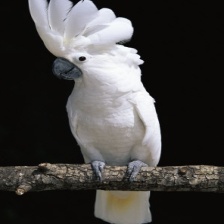
Species: COCKATOO
Scientific name: CACATUIDAE
ImageNet parent category: sulphur-crested_cockatoo